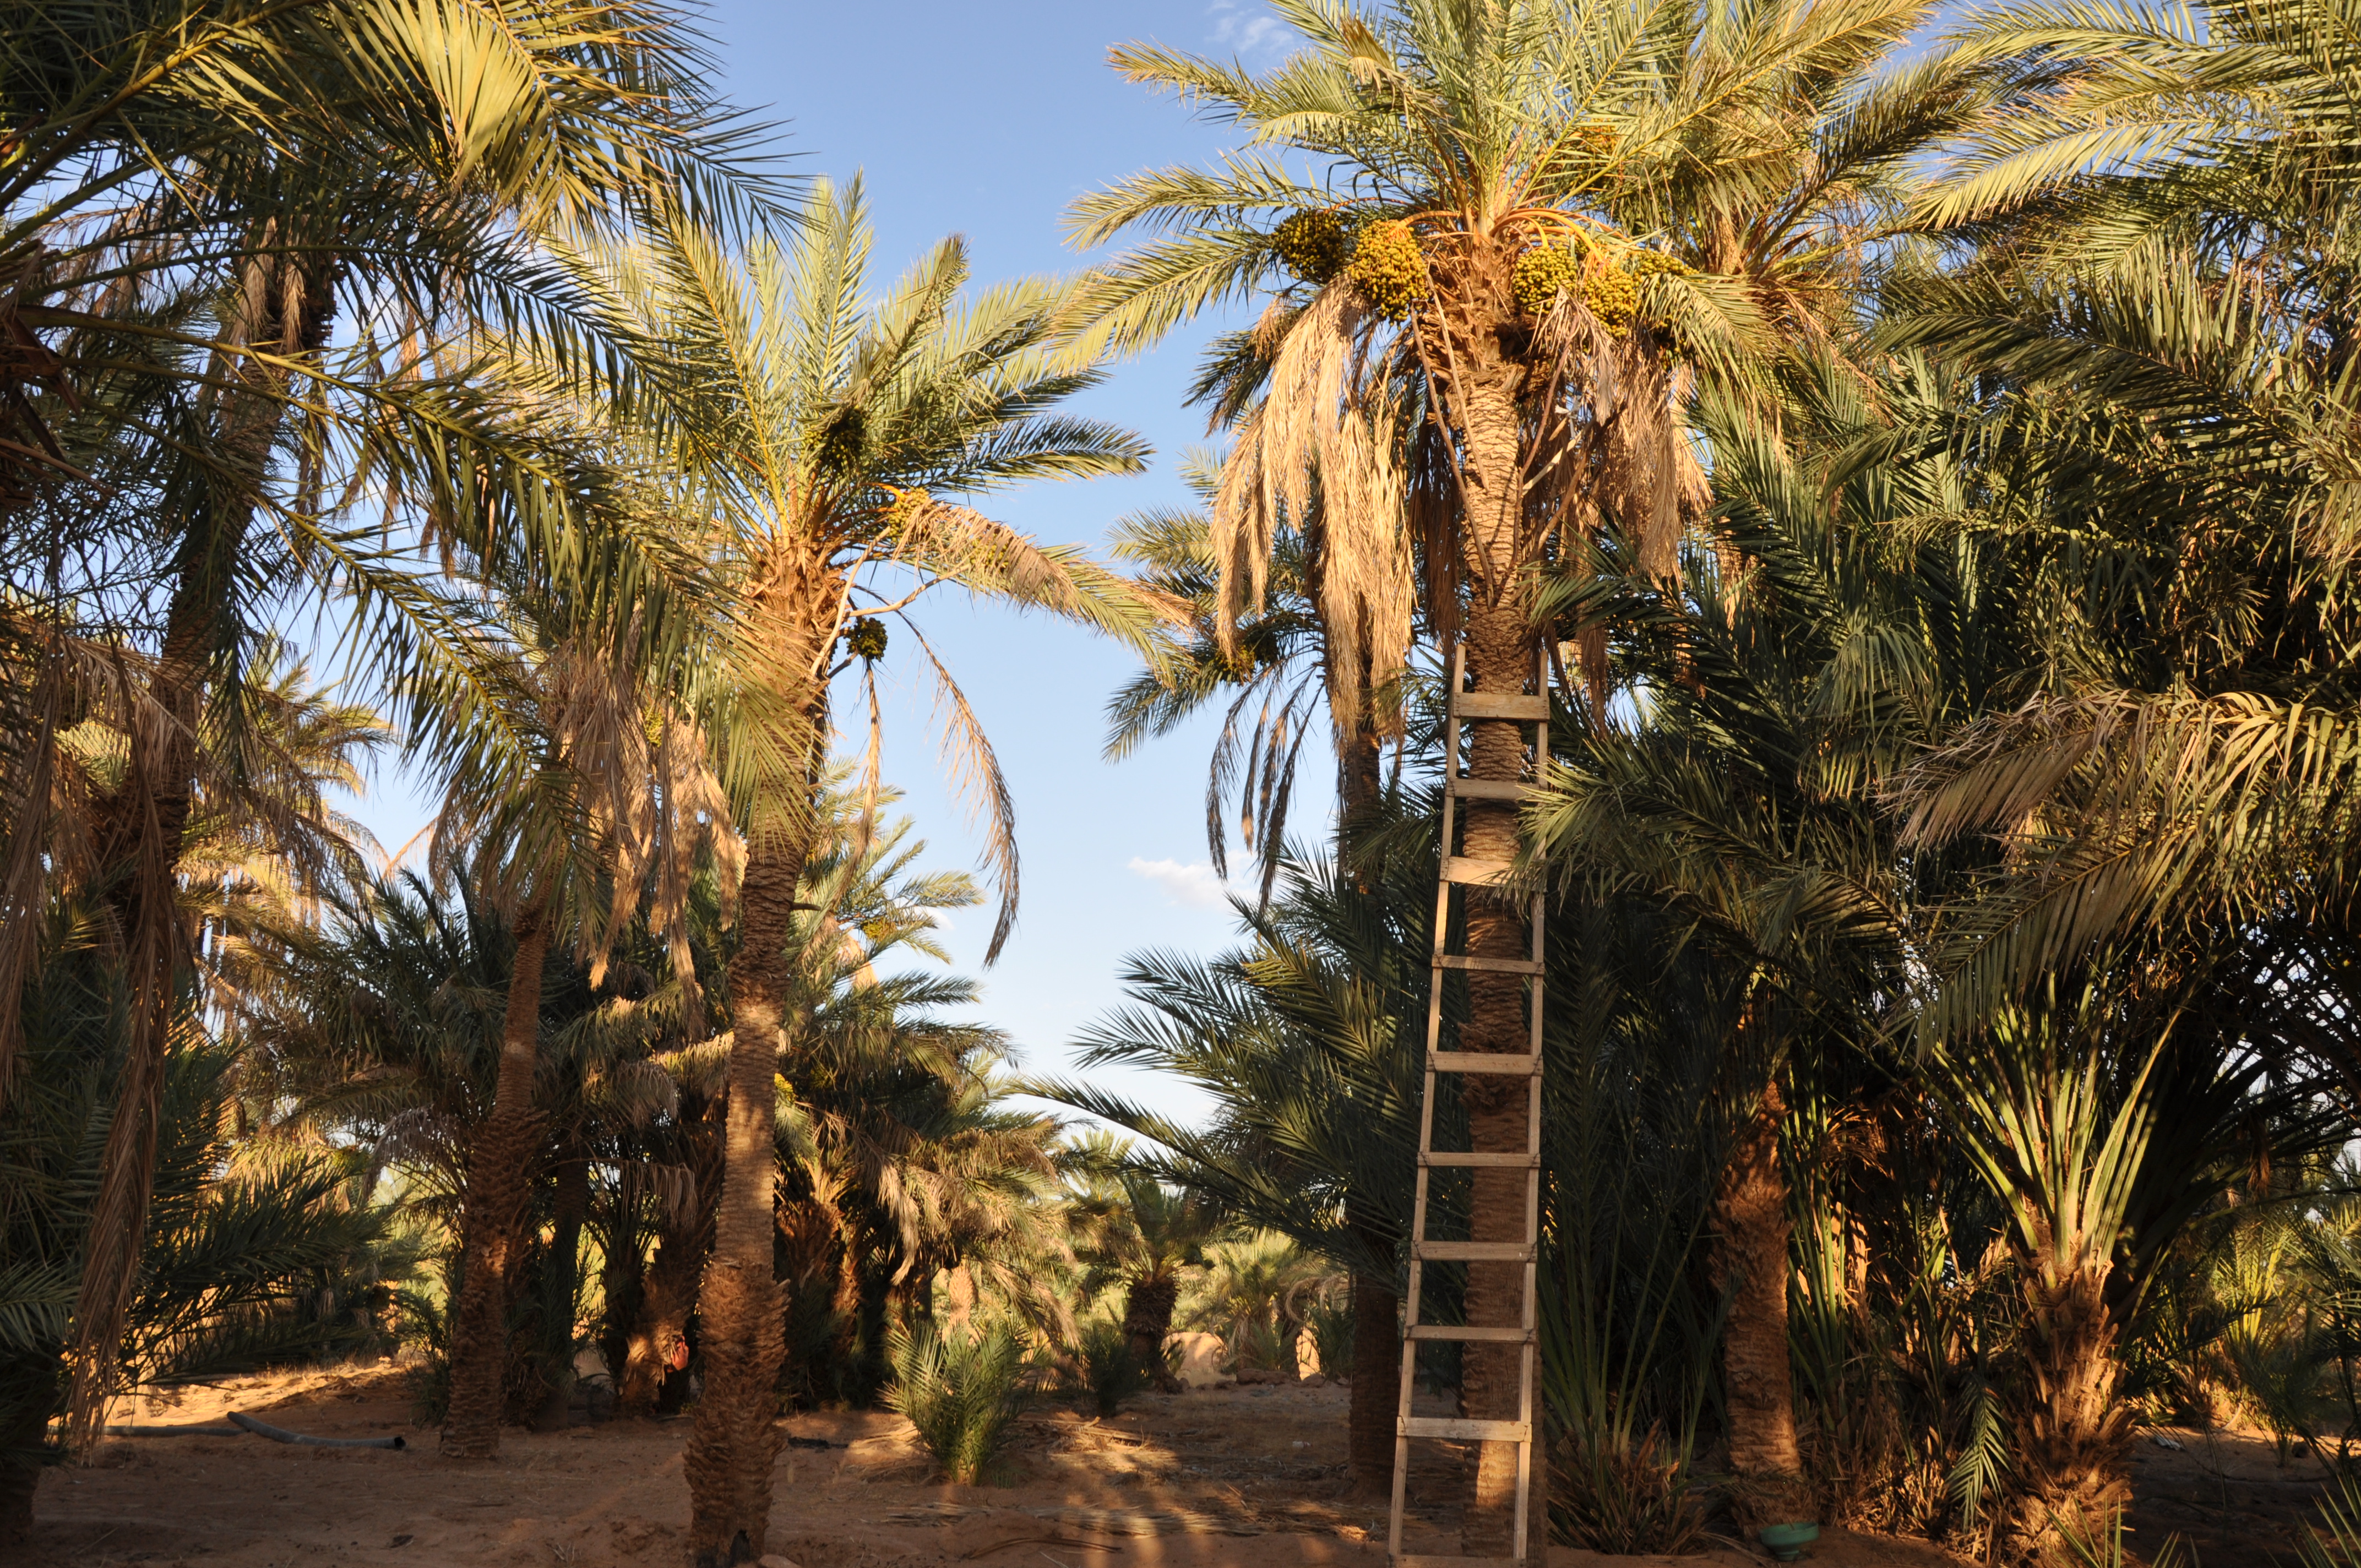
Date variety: Boufagous